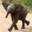
Label: elephant